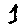
Label: 1